Show Boat

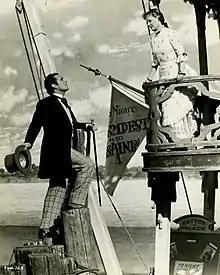
Gaylord and Magnolia's first meeting in the 1936 film

Ferber's "Show Boat" was an unlikely candidate for a musical adaptation in the 1920s: Its heroine's unhappy marriage, her independence, and her grit in surviving as a single mother after being abandoned by a morally flawed husband ran counter to the typical portrayal of women in Broadway musicals as helpless victims who need rescuing. And Julie's tragic subplot was far darker than Broadway musicals' typical content. Rather than ending with a happy marriage to her male rescuer, Ferber's novel depicts Magnolia's marriage as the source of her problems followed by her triumphant solo journey to independence and success. Nevertheless, the novel's recurring music and entertainment themes made it an irresistible challenge for Kern and Hammerstein to adapt for the musical stage. After the 1925 success of the musical "Sunny" in collaboration with Hammerstein, Kern sought a new Broadway project for the pair. By late 1926 he was determined to make Ferber's novel the subject of their next musical. Hammerstein agreed, and the pair began writing material even before obtaining permission from Ferber to use her work or having a producer attached to the project.